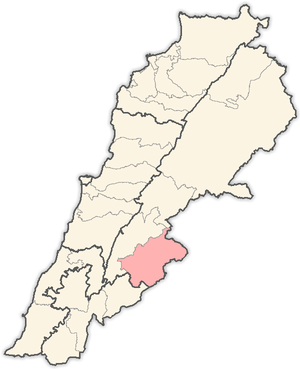
Le Caza de Rachaya est un district administratif du Liban, qui fait partie intégrante du gouvernorat de la Bekaa. Le Chef-lieu du district, est la ville du même nom, Rachaya.